Forest dynamics

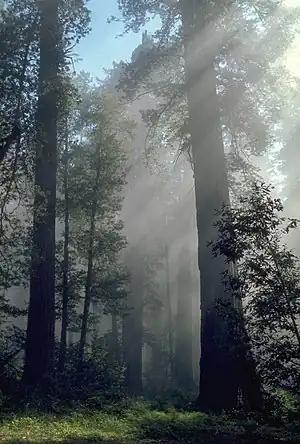
"Sequoia sempervirens", that can live for 1000-2000 years, in Redwood National Park

Forest dynamics are the underlying physical and biological forces that shape and change a forest ecosystem. The continuous state of change in forests can be summarized with two basic elements: disturbance and succession.